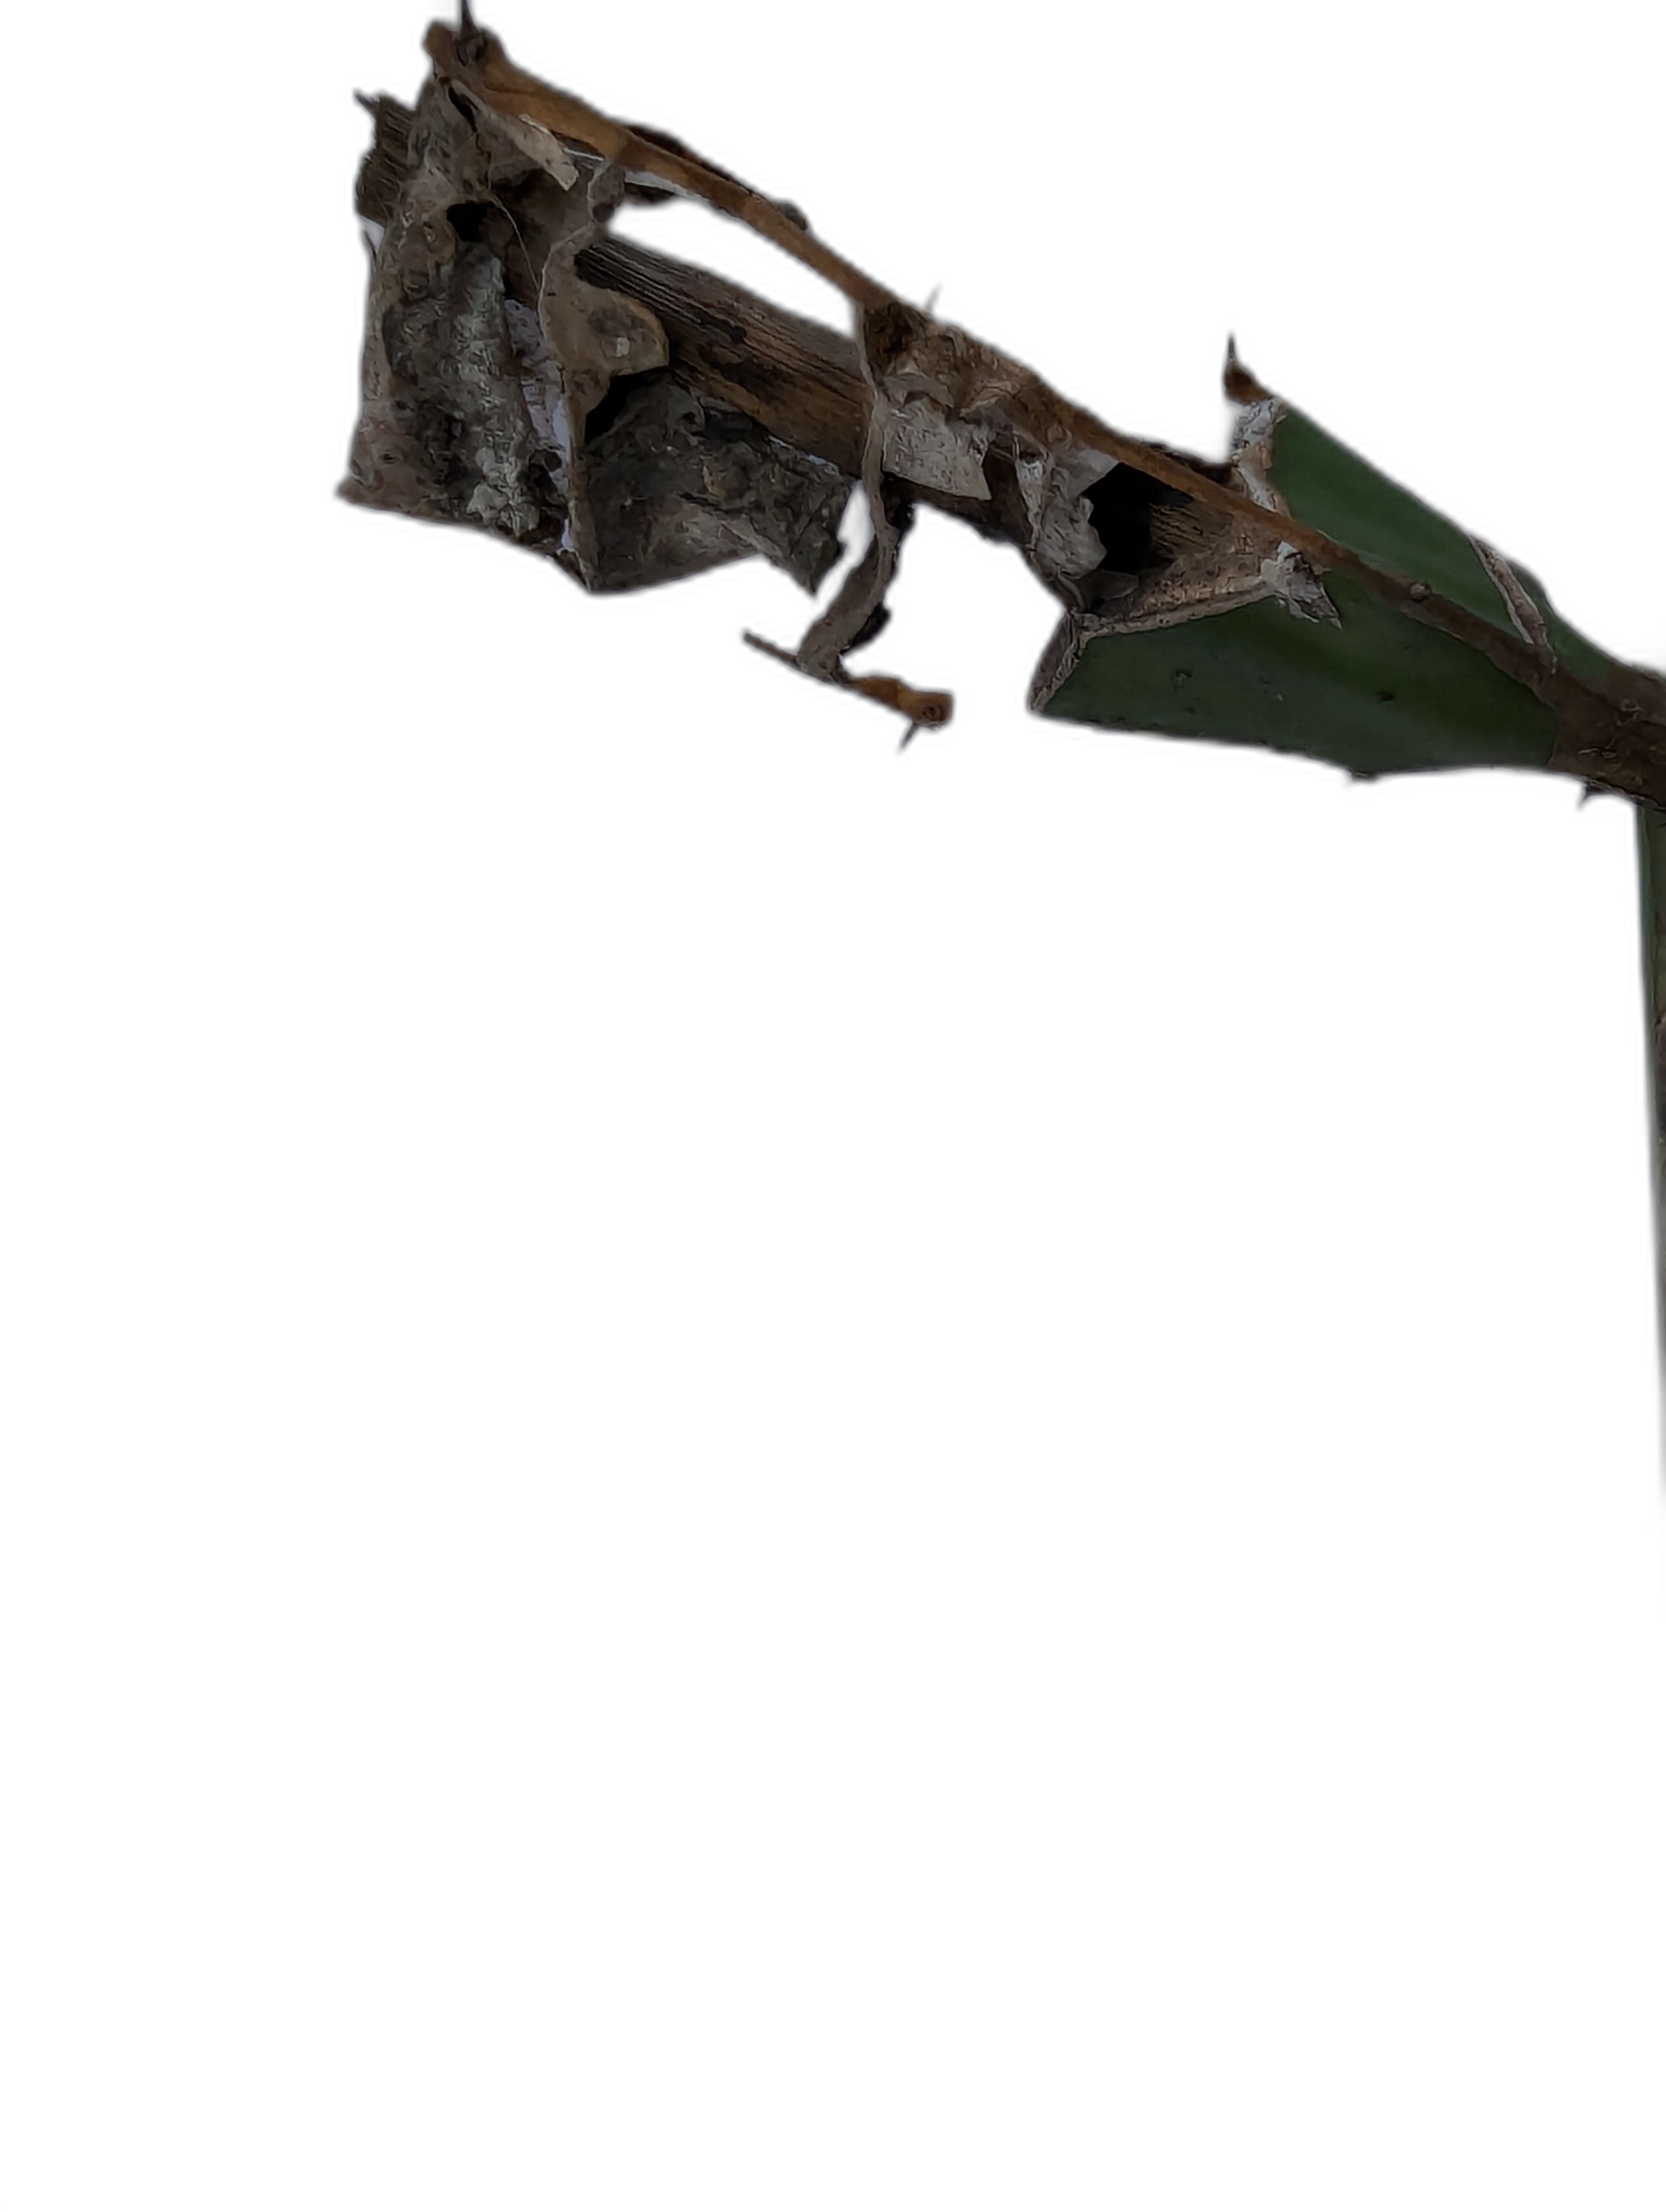
Label: Bad leaf